James Williamson (New Zealand politician)

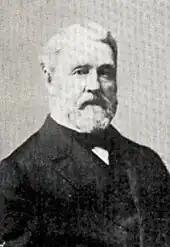

James Williamson (1814 – 22 March 1888) was a 19th-century Member of Parliament, merchant and land speculator in the Auckland Region, New Zealand.